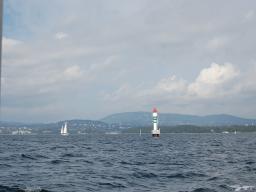
Label: Background_without_leaves